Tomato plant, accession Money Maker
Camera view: horizontal (90 deg, fisheye); turntable rotation: 180 degrees
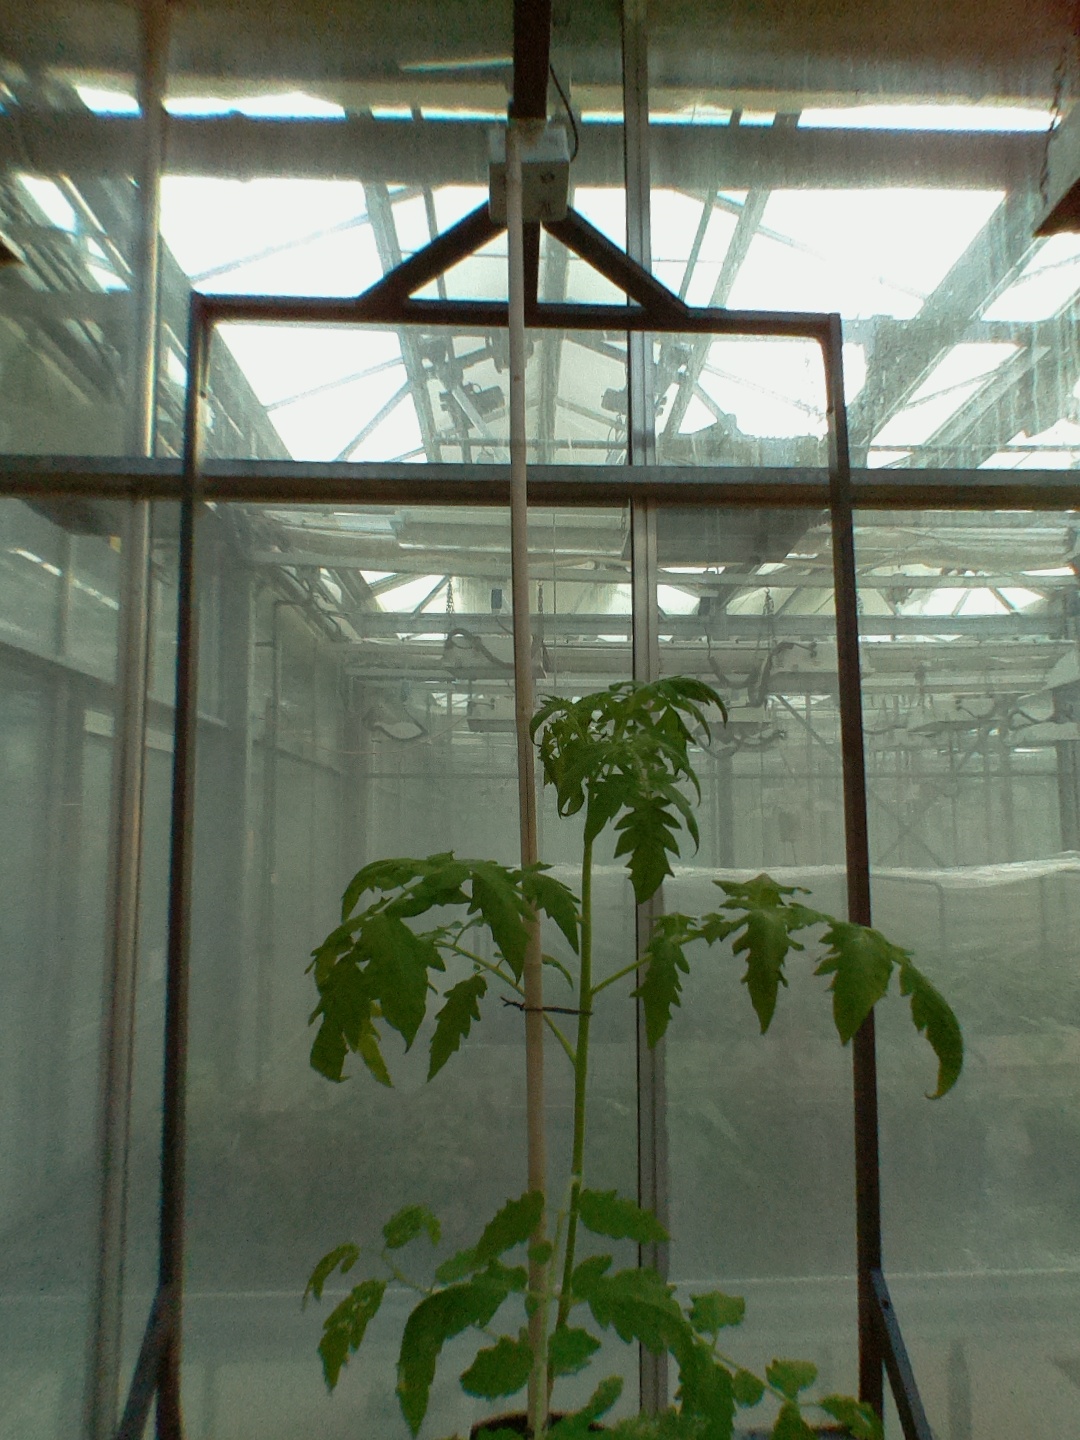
BBCH growth stage 20: First Side shoot start formed